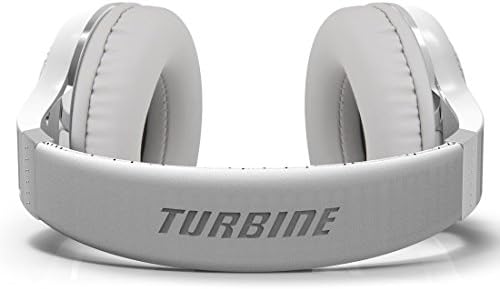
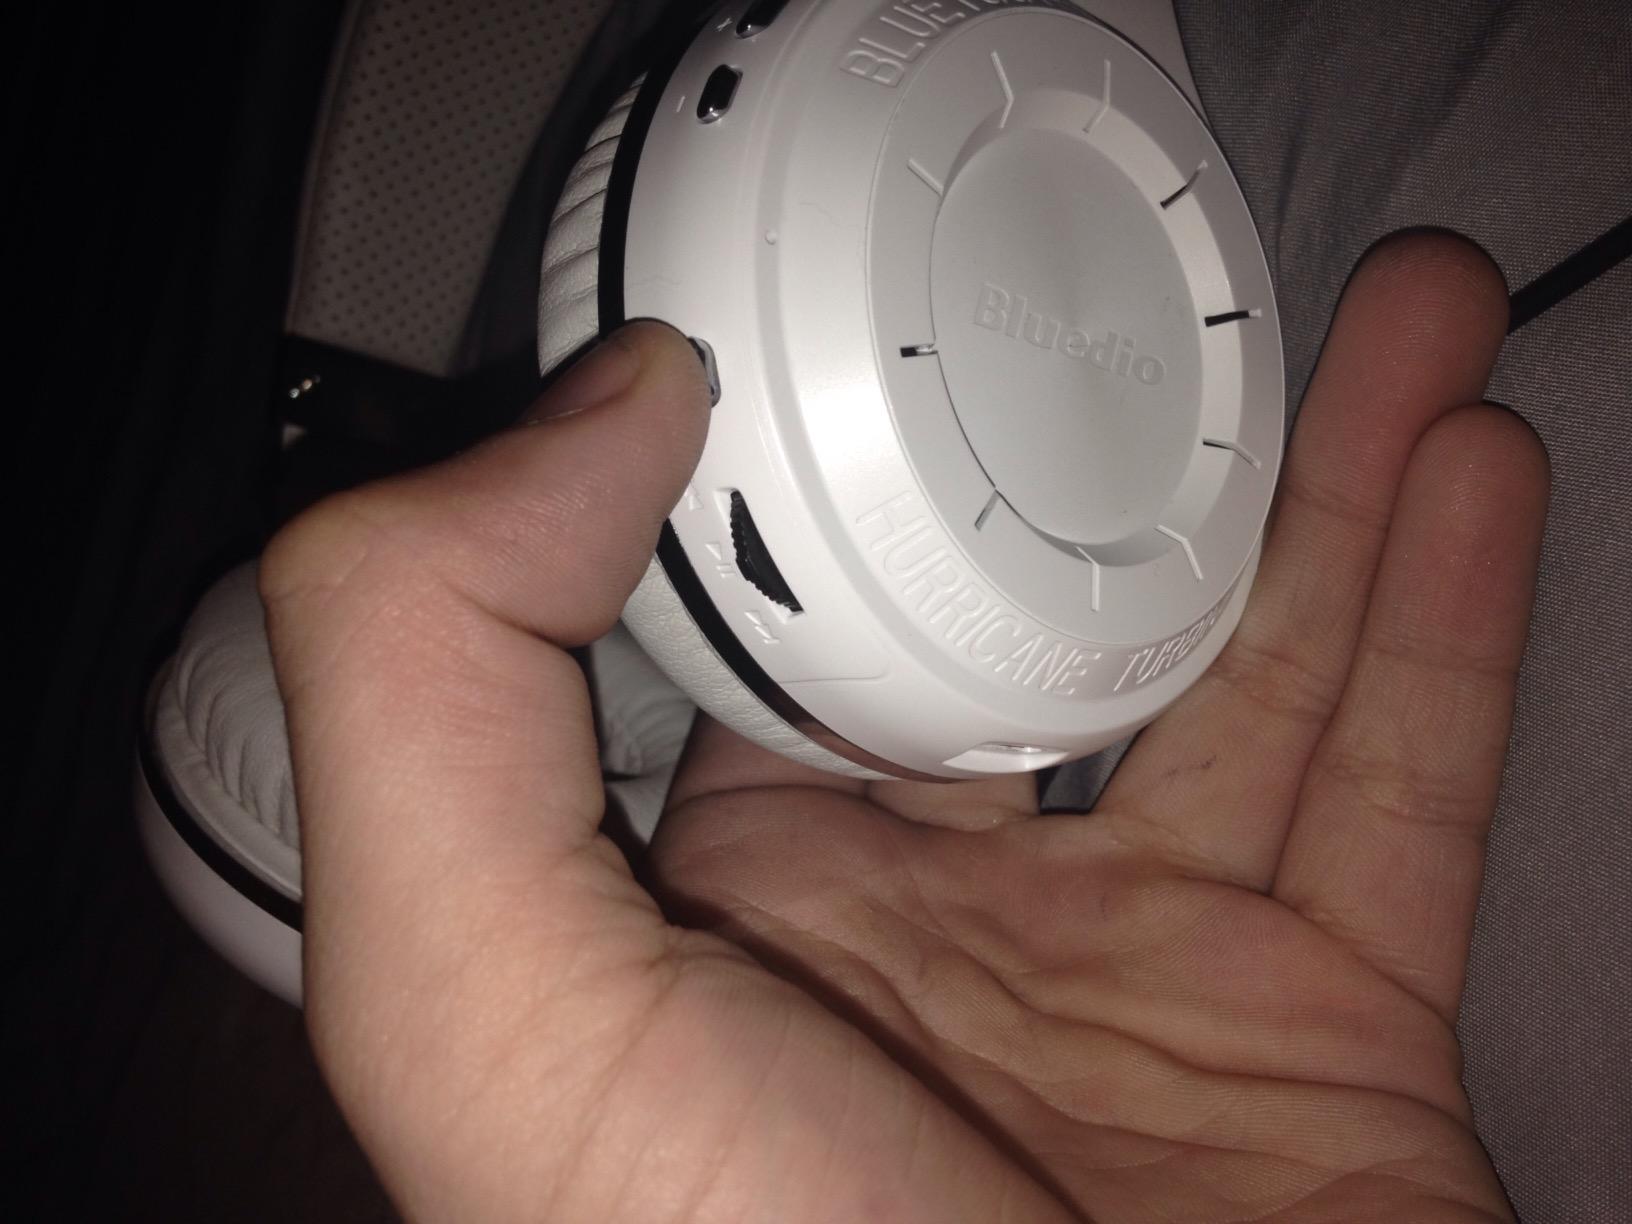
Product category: headphones
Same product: yes